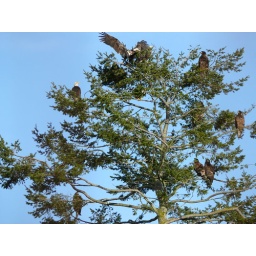
Eagles in the tree behind my house 3/25/07